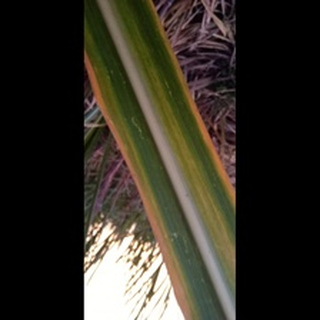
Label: sugarcane_yellow_leaf_disease